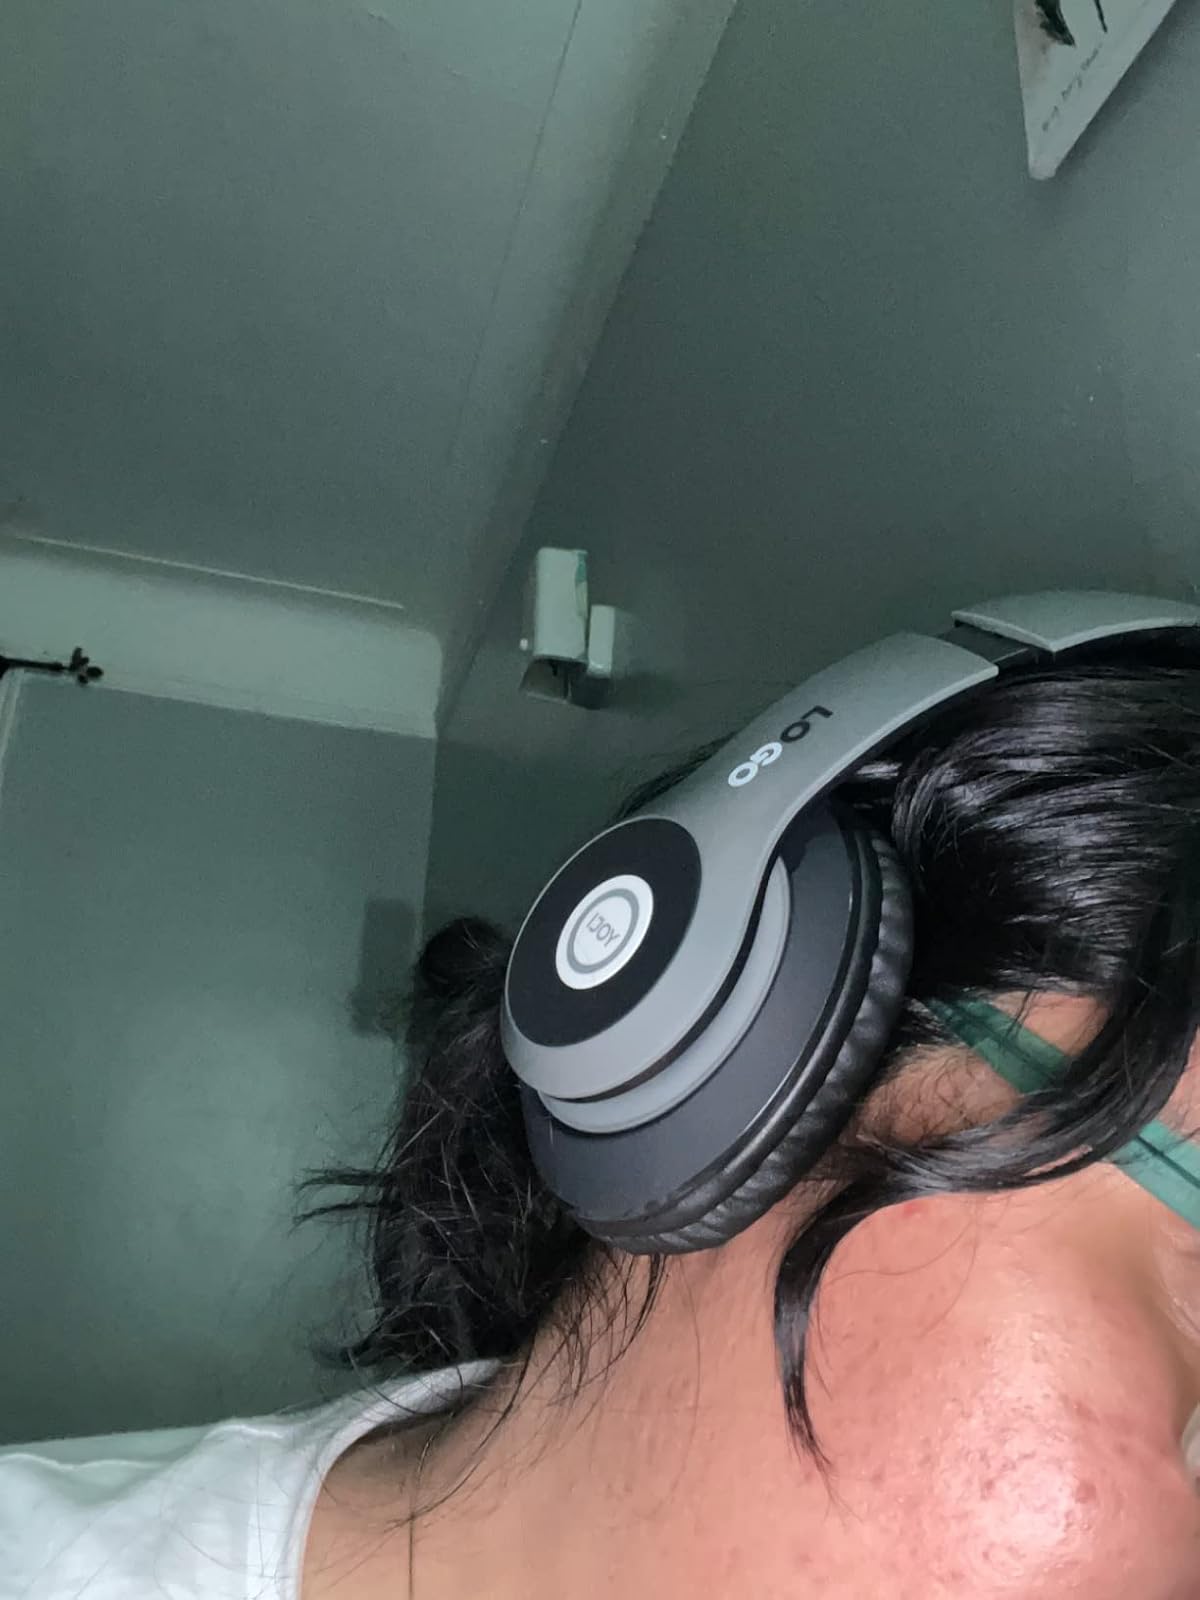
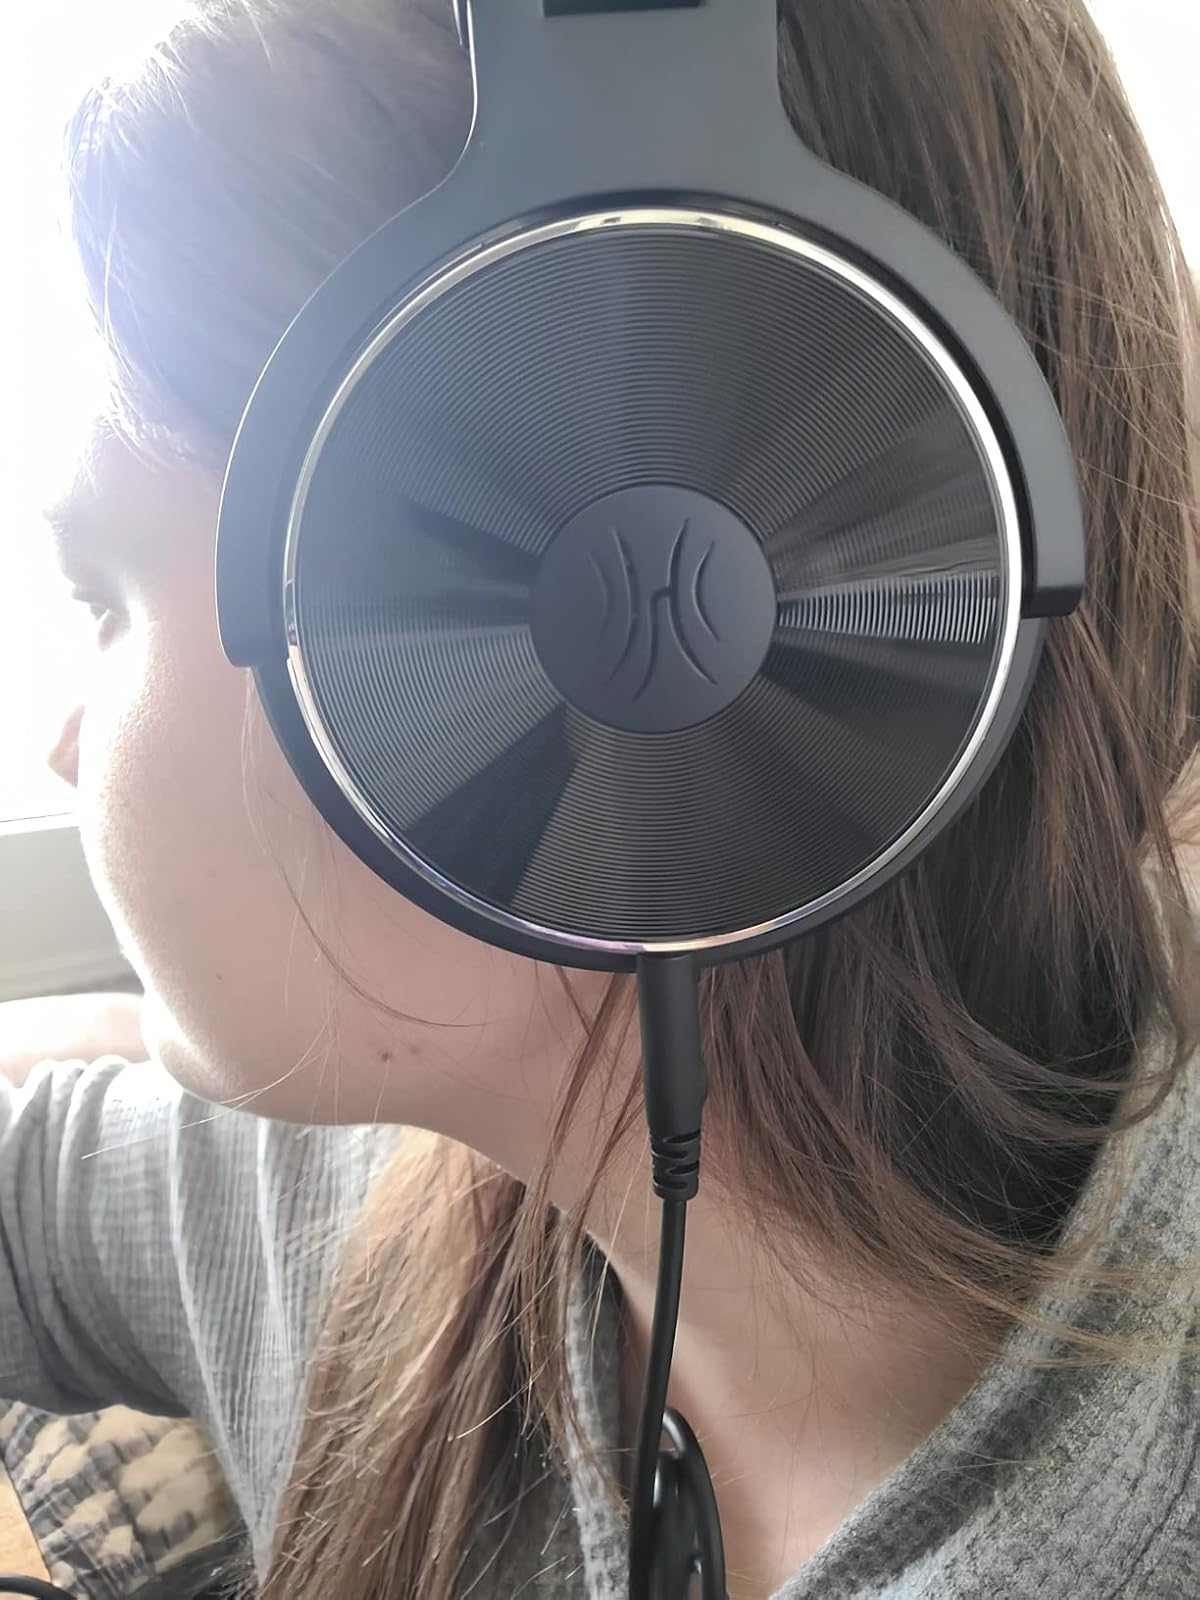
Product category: headphones
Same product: no